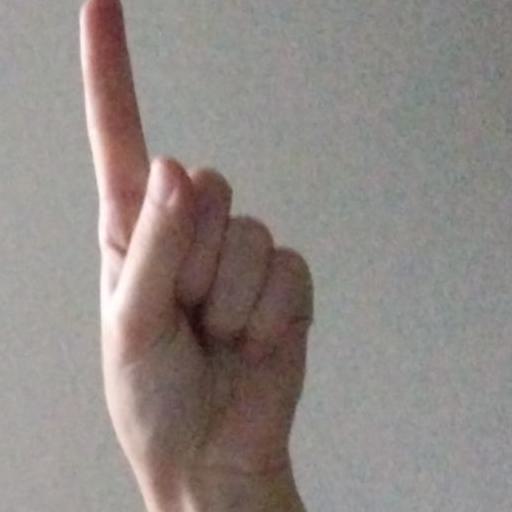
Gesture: one